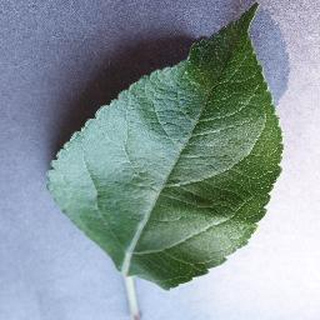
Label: healthy_apple